Tingena innotella

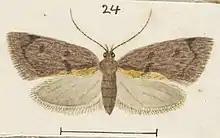
Illustration of female "T. innotella" by George Hudson.

There is variation in both the depth of ground colour of this species as well as how distinctive the markings on the forewings are.